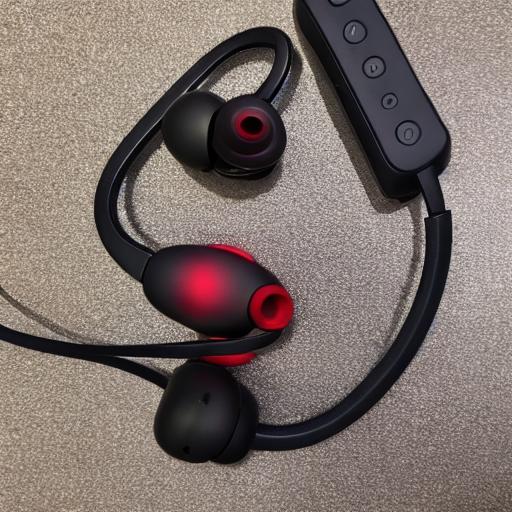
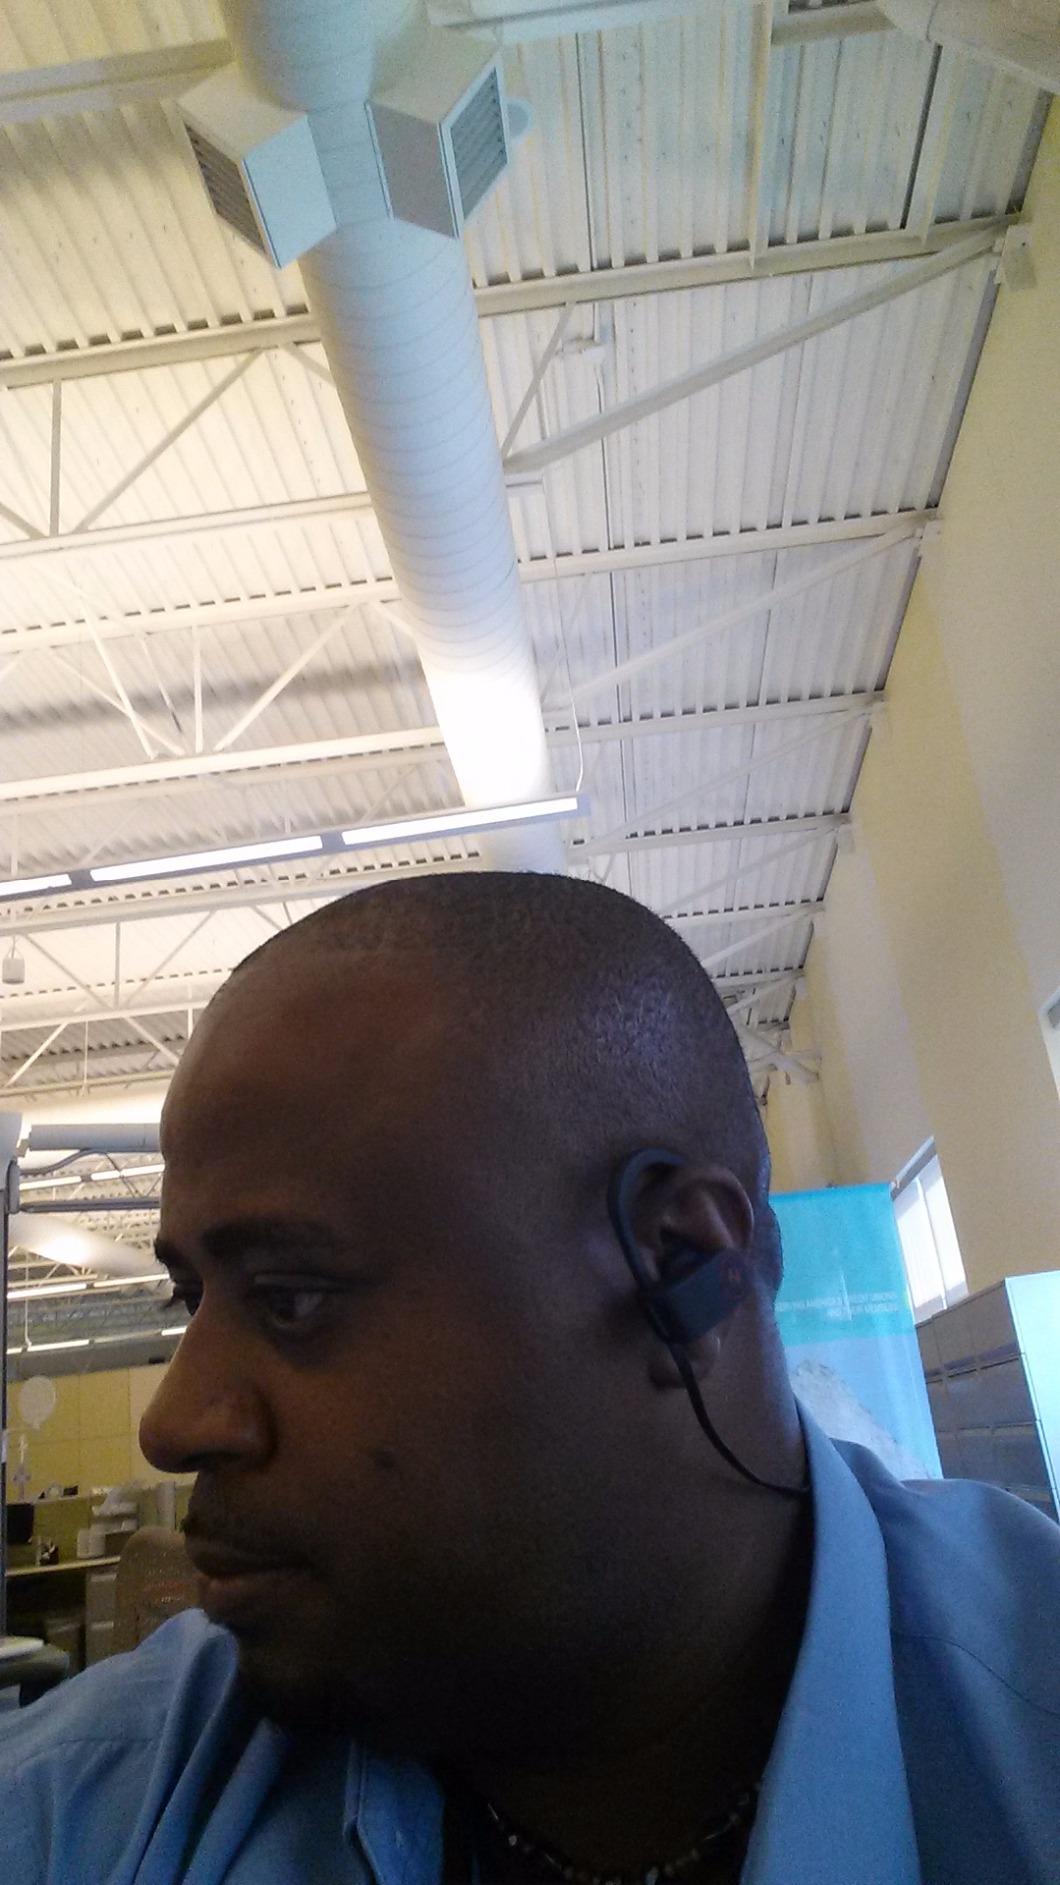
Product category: headphones
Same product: no